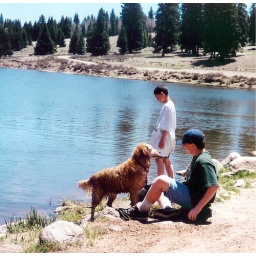
two boys and their guardian at a lake in the mountains